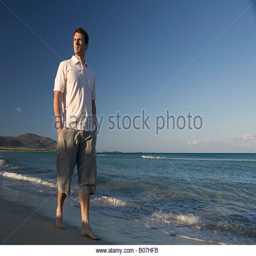
a man walking alone on a beach